Roast chicken
Also known as:
am - Amharic: የዶሮ አሮስቶ
ar - Arabic: دجاجة مشوية
bn - Bangla: রোস্ট মুরগি
ca - Catalan: Pollastre rostit
de - German: Brathähnchen
el - Greek: Ψητό κοτόπουλο
es - Spanish: Pollo asado
et - Estonian: Ahjukana
eu - Basque: Oilasko erre
fr - French: Poulet rôti
he - Hebrew: עוף צלוי
id - Indonesian: Ayam panggang
it - Italian: Pollo arrosto
ja - Japanese: ローストチキン
jv - Javanese: Pitik panggang
ko - Korean: 통닭구이
ms - Malay: Ayam panggang
tr - Turkish: Tavuk kızartması
vi - Vietnamese: Gà quay
yue - Cantonese: 燒雞
zh - Chinese: 烤鸡
Category: chicken (roasted chicken)
Cuisine: Global
Associated cuisines: Global
Area: Global
Countries: Global
Region: Global

The dish is chicken prepared as food by roasting whether in a home kitchen, over a fire, or with a rotisserie. Generally, the chicken is roasted with its own fat and juices by circulating the meat during roasting, and therefore, are usually cooked exposed to fire or heat with some type of rotary grill so that the circulation of these fats and juices is as efficient as possible. It is a dish that appears in a wide variety of cuisines worldwide.

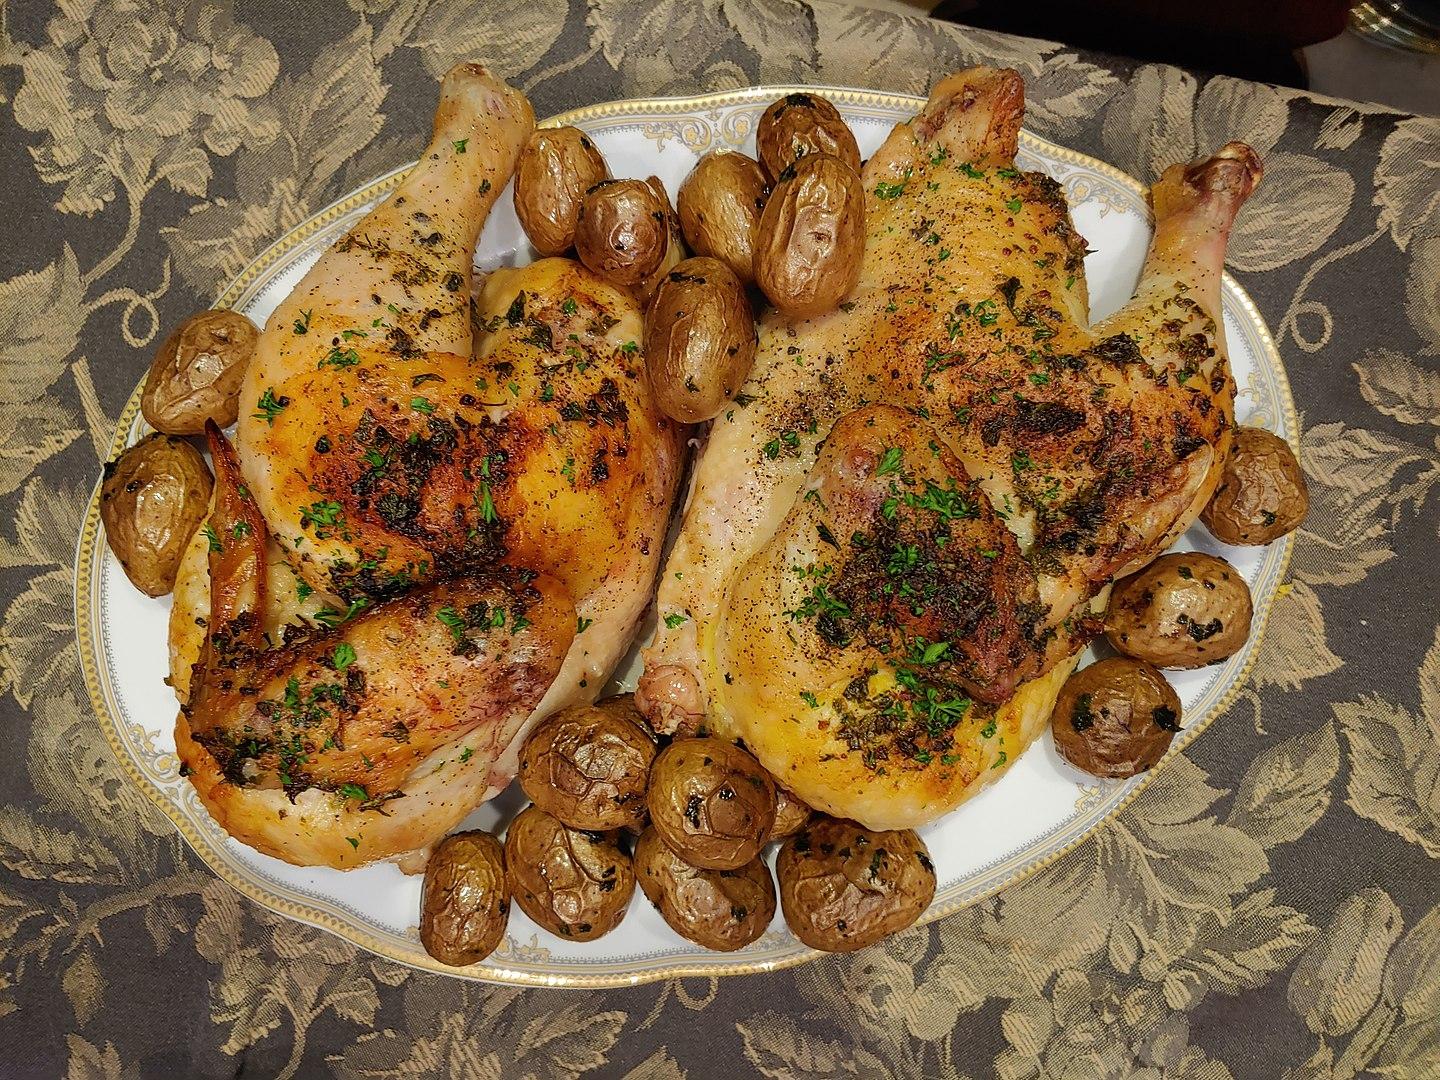
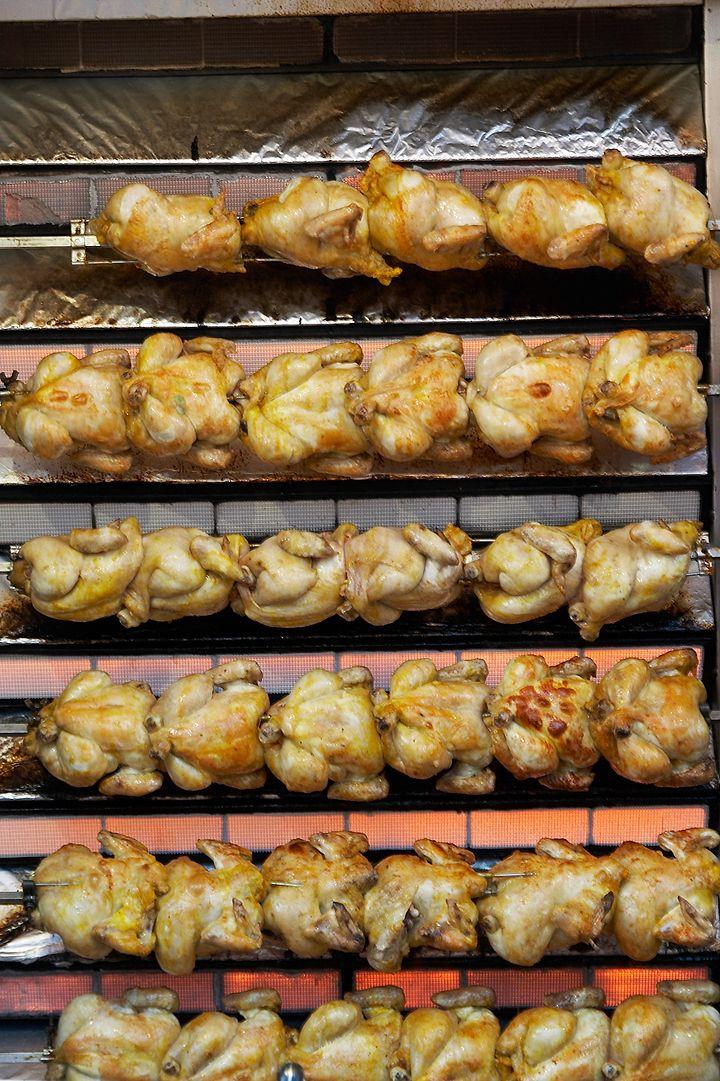
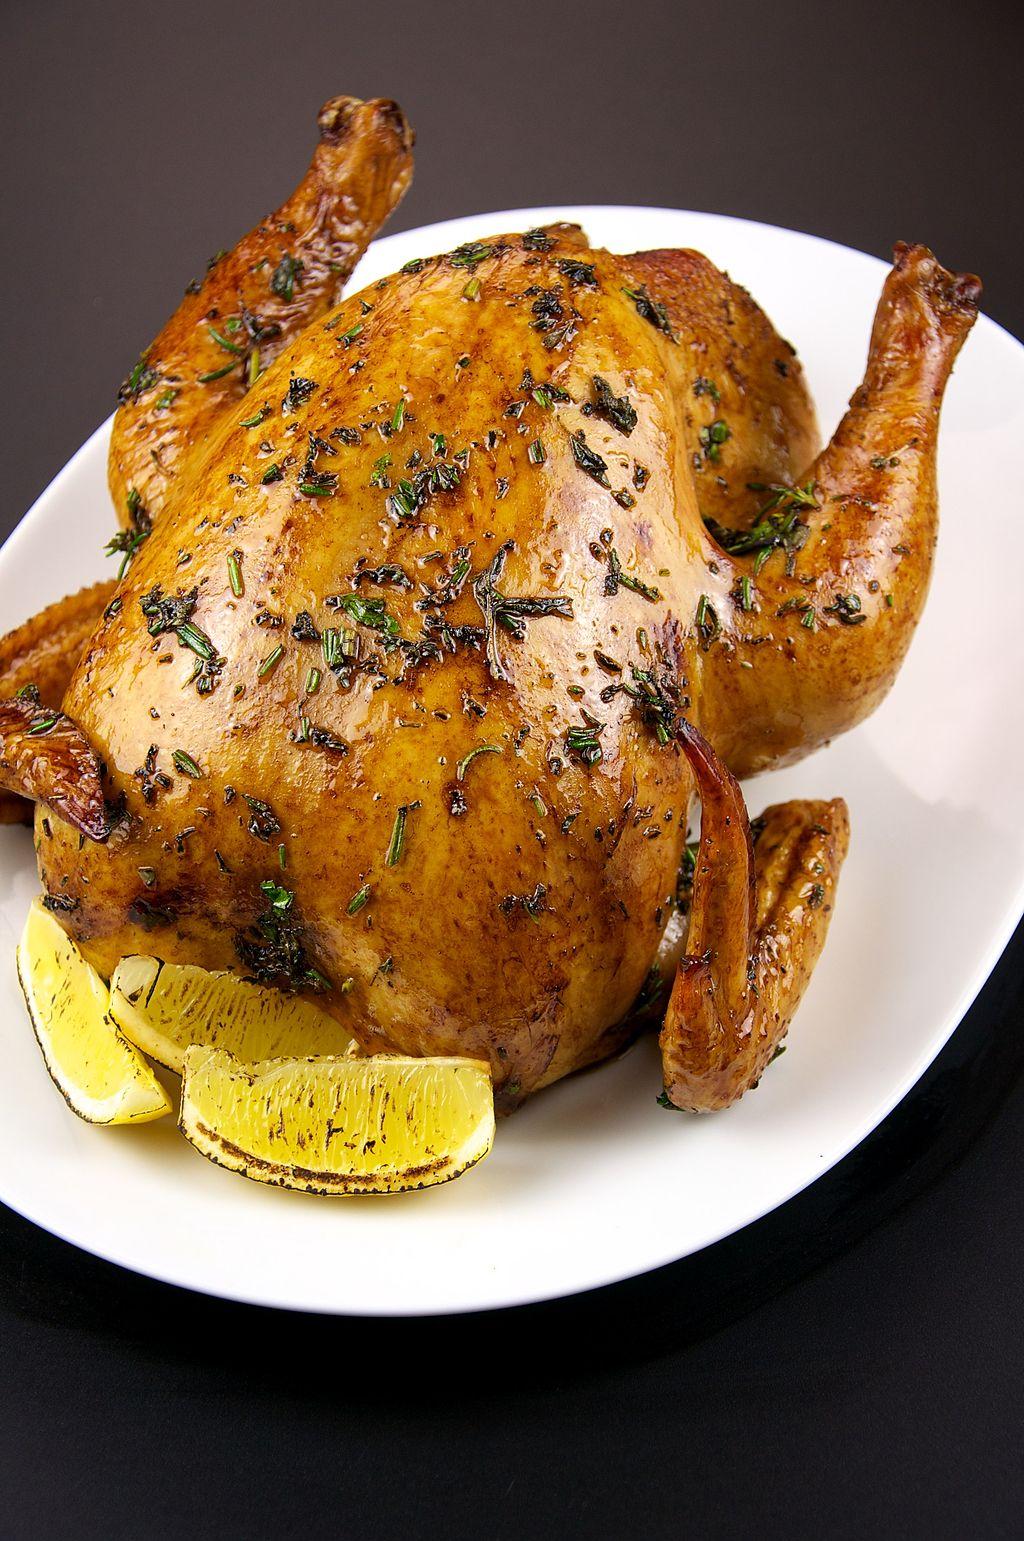
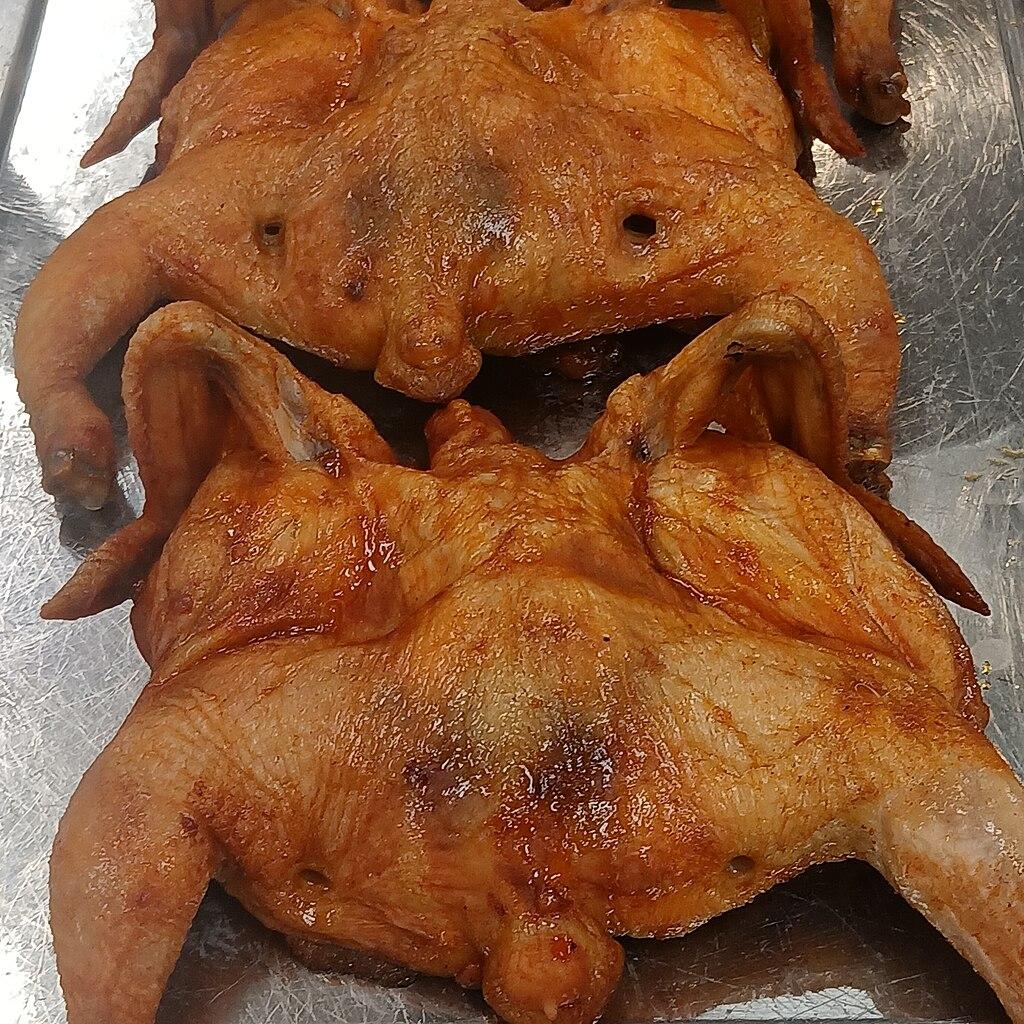